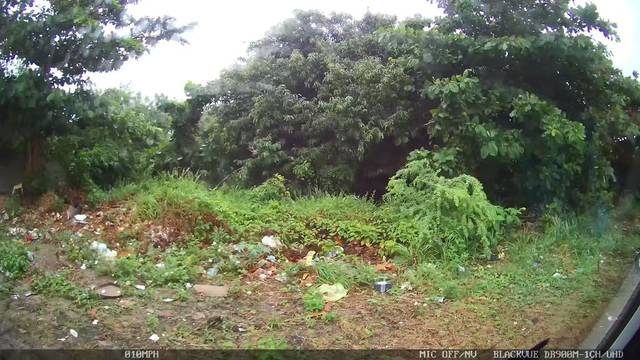
Region: Brazil
Coordinates: -3.772, -38.497